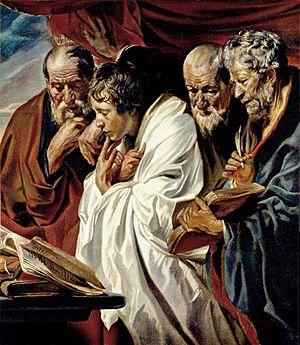
Le protestantisme est la troisième religion pratiquée en Belgique. Les protestants, présents en Belgique depuis la Réforme, ont joué un rôle important dans le développement du pays en matière politique, économique et sociale. Depuis 2003, l'État belge reconnaît comme représentant du protestantisme belge le Conseil administratif du Culte protestant et évangélique qui est composé de deux branches :